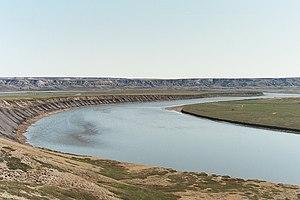
Vue d'une grande courbe de la rivière Horton, au Nunavut, au Canada Español: Vista de una gran curva del río Horton, Nunavut, Canadá